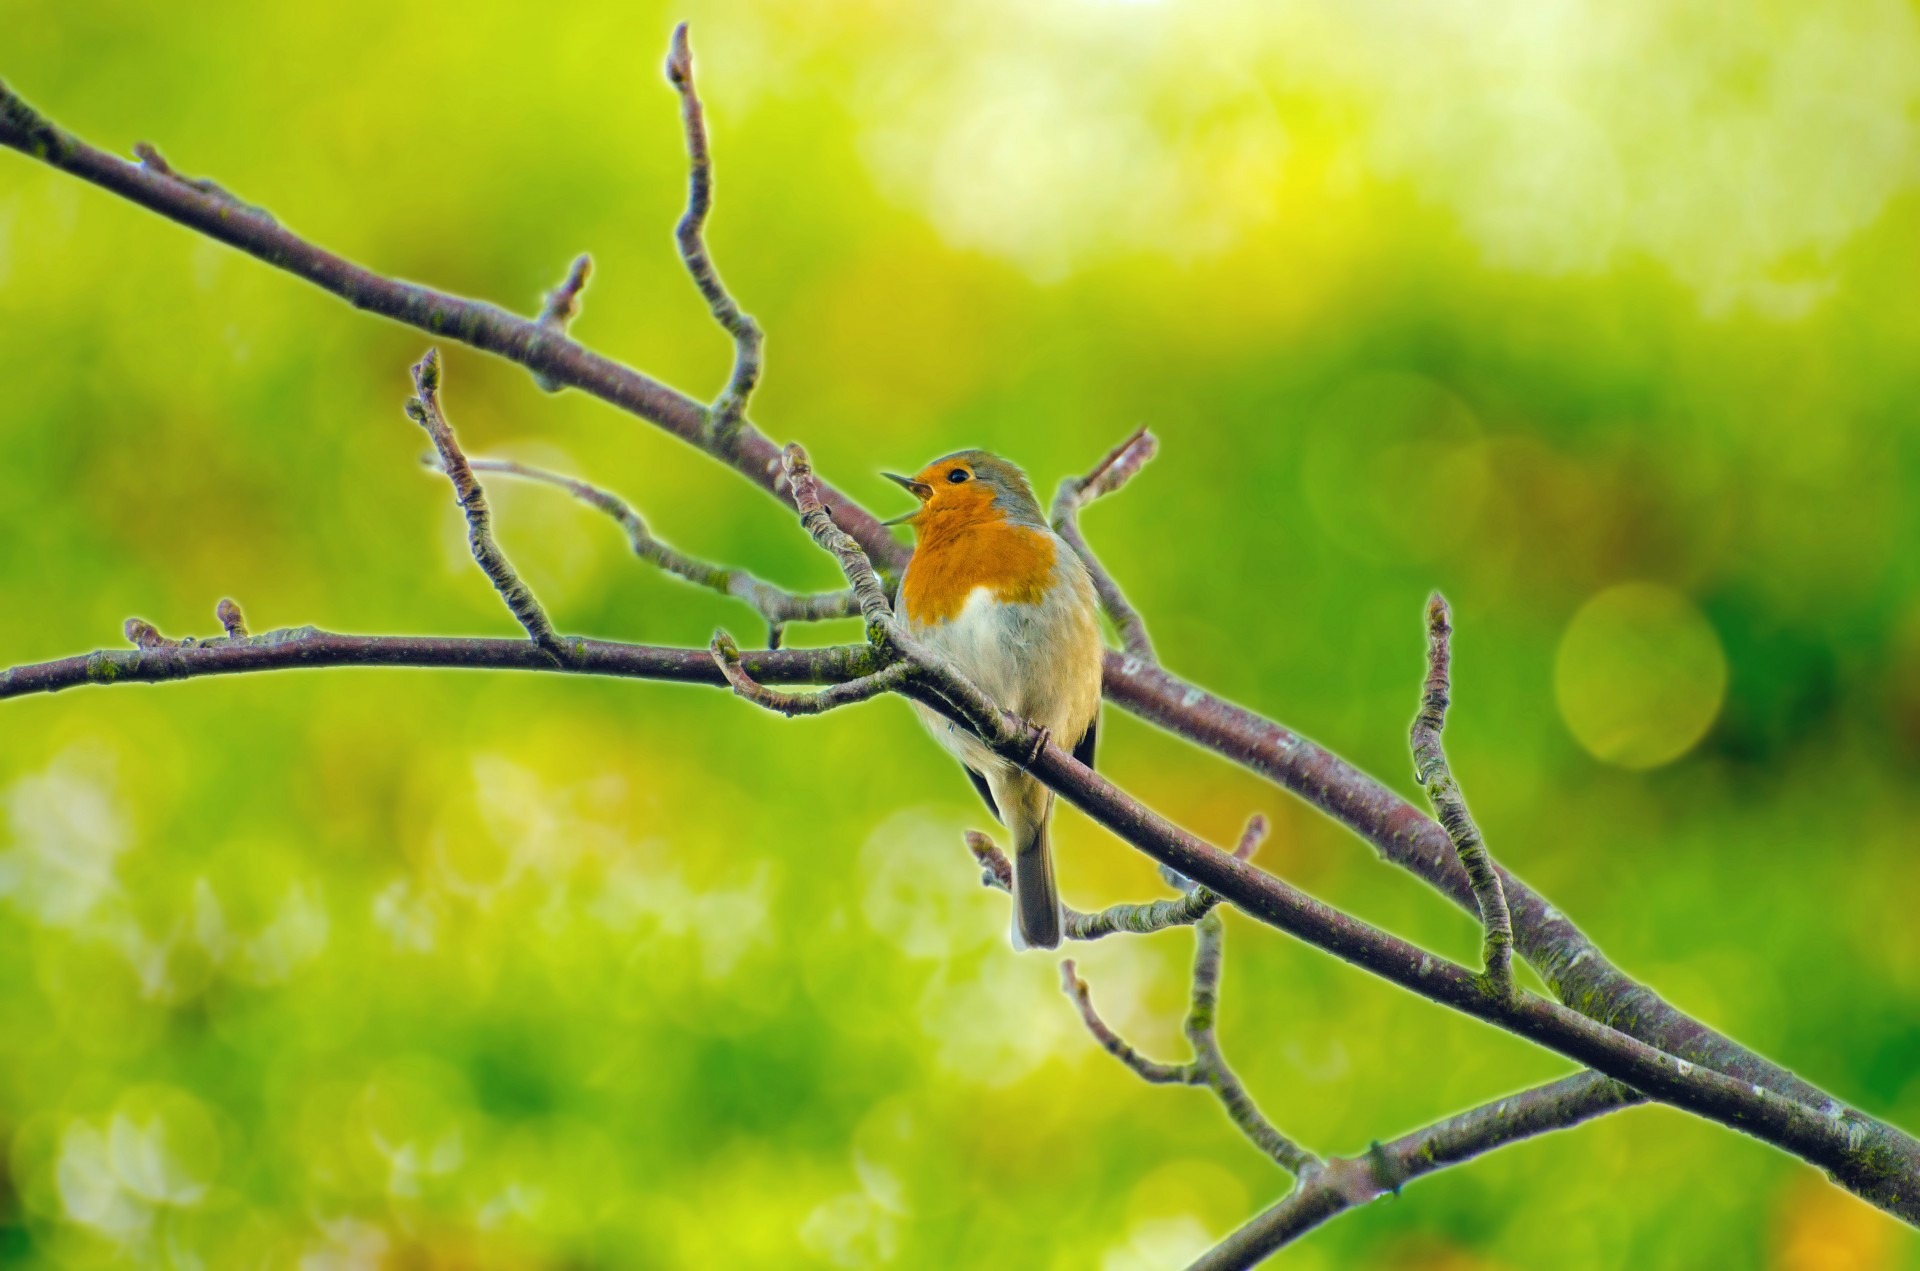
tree, nature, branch, snow, cold, winter, bird, white, leaf, flower, animal, cute, wildlife, wild, europe, orange, spring, green, red, color, garden, close, robin, fauna, close up, rubecula, erithacus, outdoors, one, vertical, image, european, nobody, macro photography, perching, redbreast, old world flycatcher, perching bird